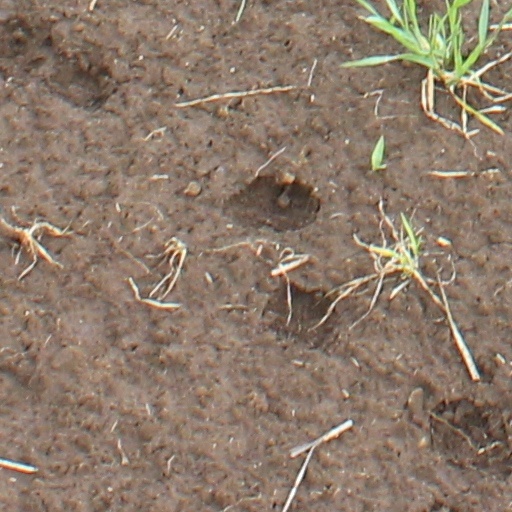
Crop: wheat